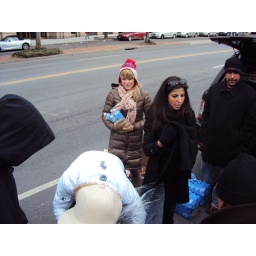
Weekend delivery of food, bottles of water and Clothing to the homeless community in Washington DC